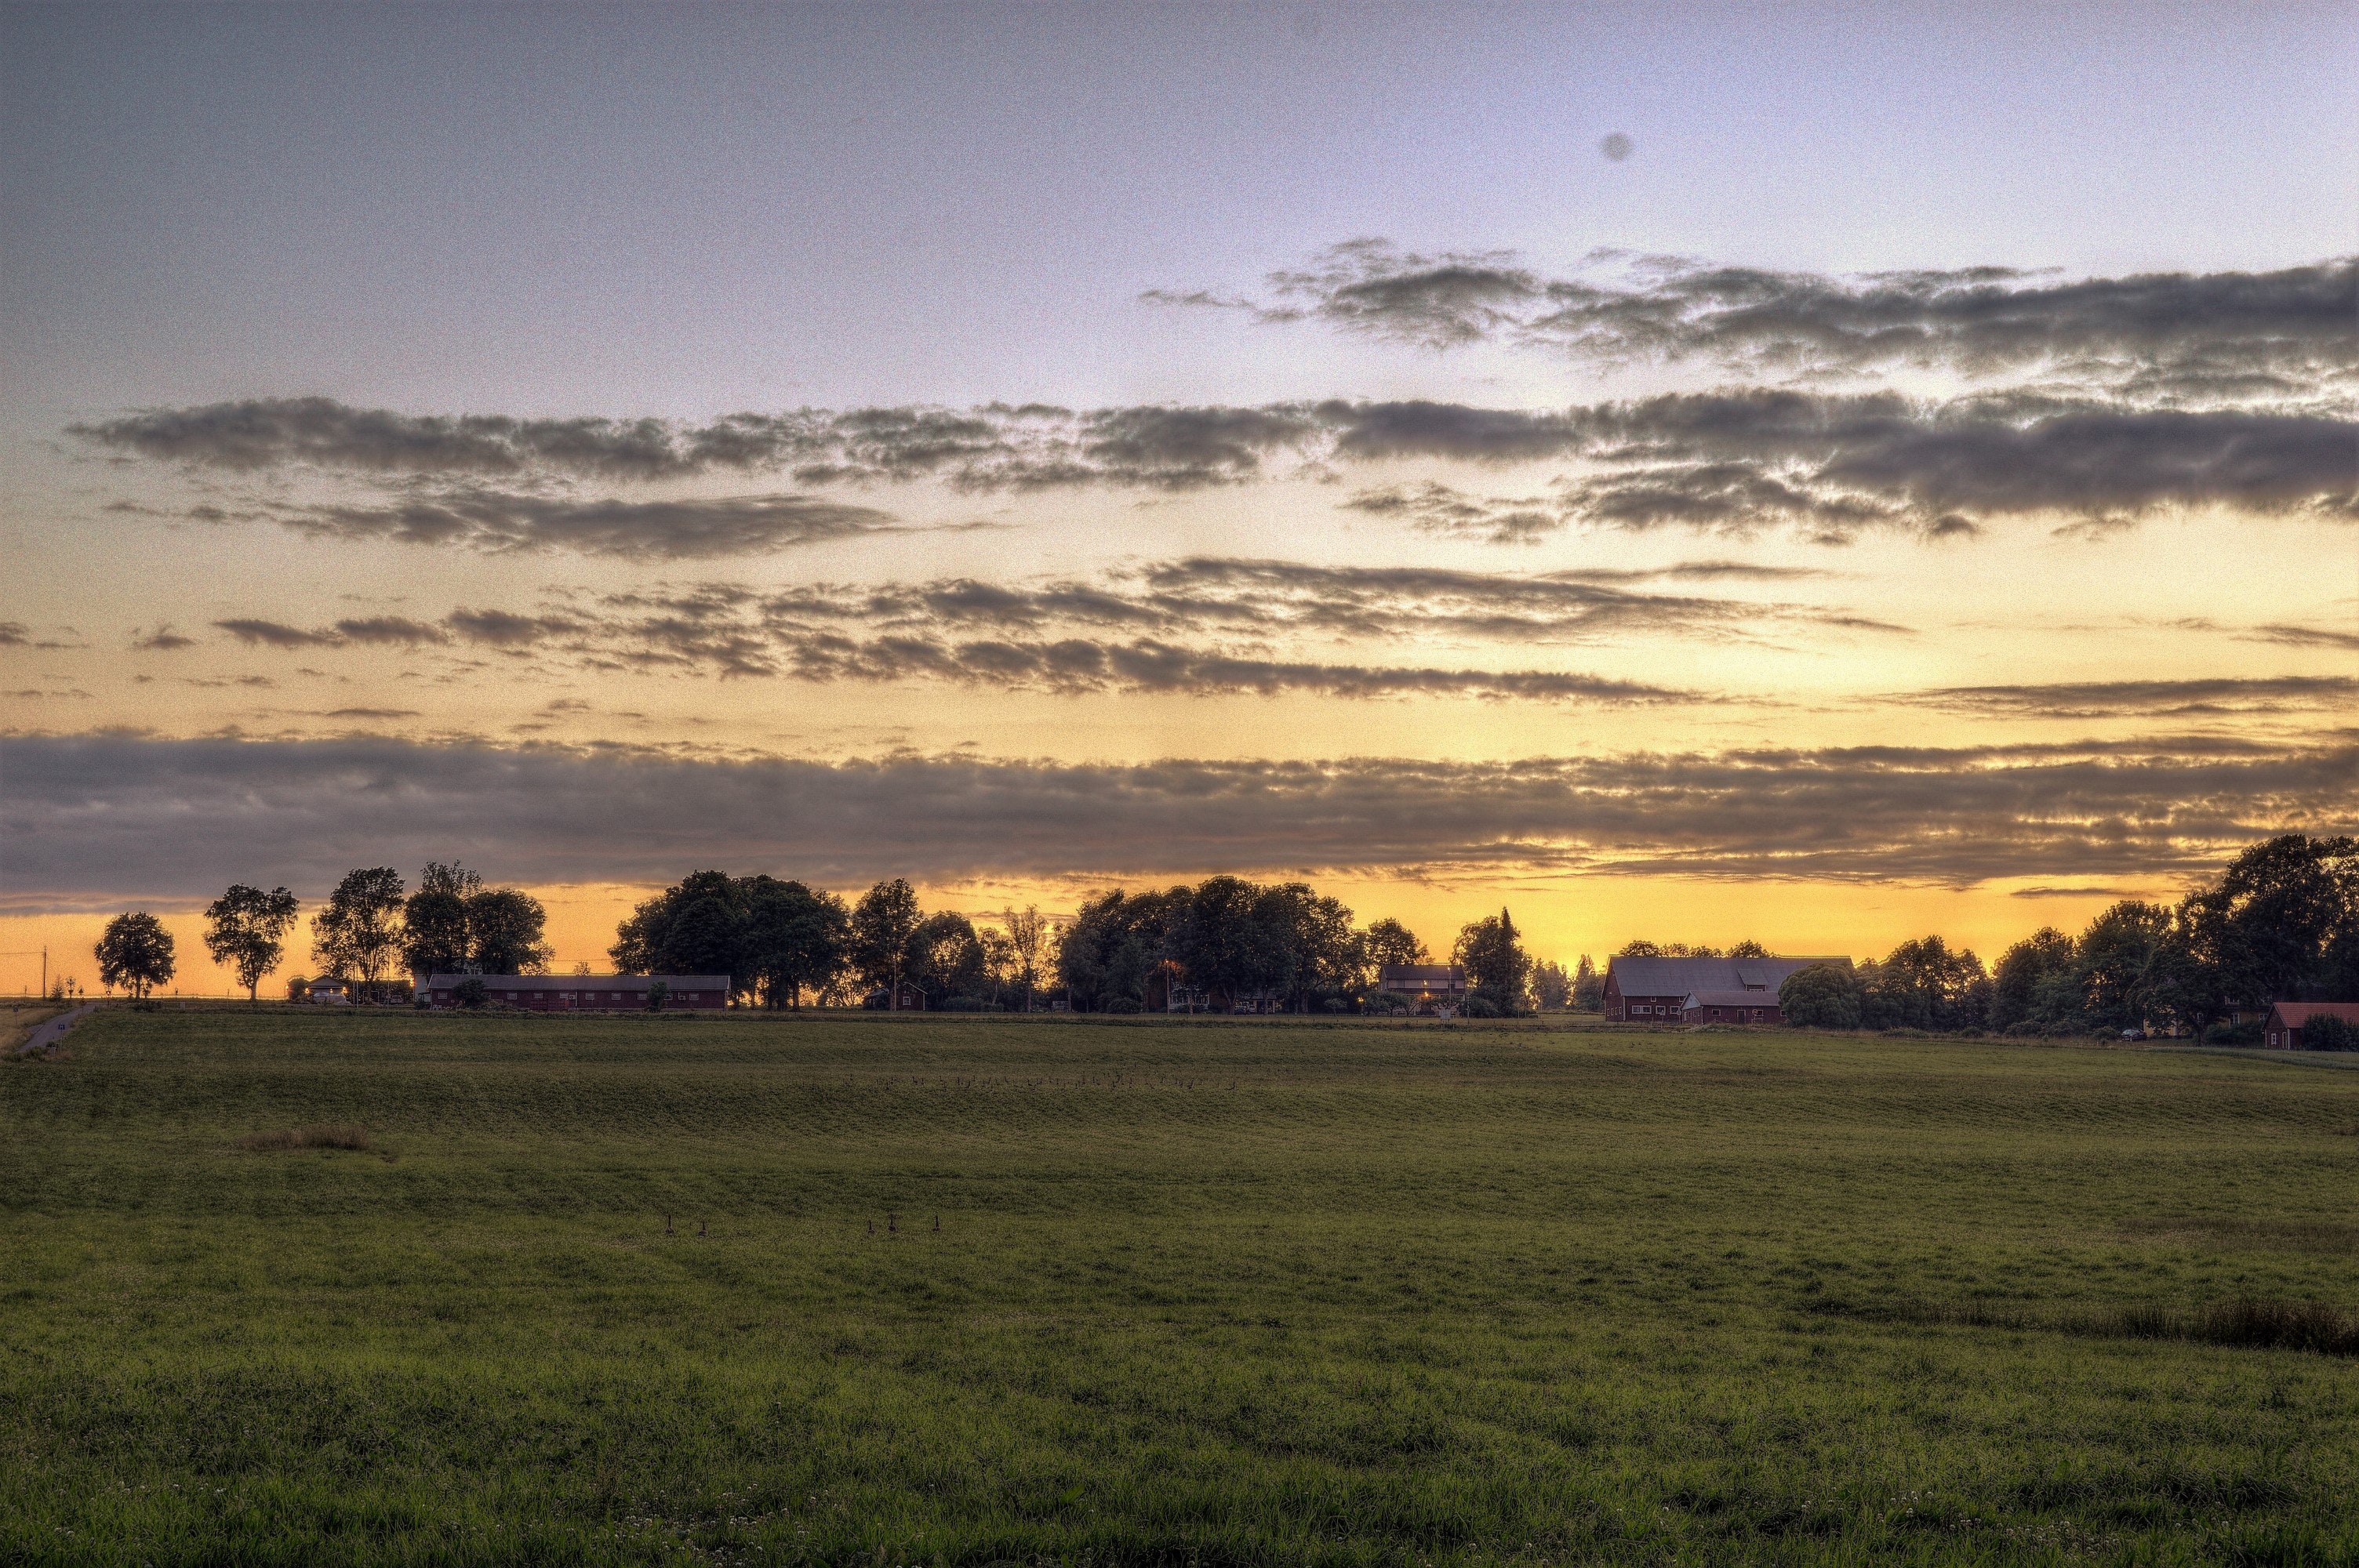
sky, natural landscape, nature, cloud, atmospheric phenomenon, morning, tree, sunrise, horizon, evening, sunset, natural environment, pasture, sunlight, plain, field, grassland, grass, rural area, dusk, meadow, atmosphere, dawn, landscape, prairie, farm, plant, meteorological phenomenon, sun, afterglow, hill, savanna